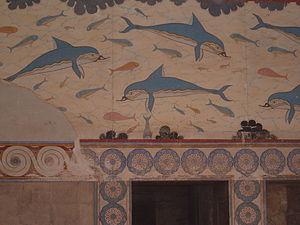
Photo des dauphins reconstitués par Evans
La Crète est la principale île grecque et également l'une des plus méridionales de Grèce. Elle représente une des frontières symboliques entre l'Occident et l'Orient.